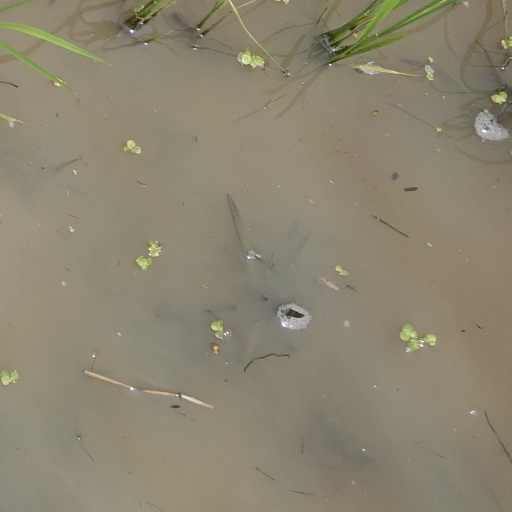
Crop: rice